Nello Rosselli

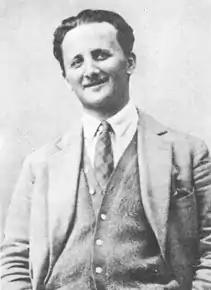
Rosselli in 1925

Sabatino Enrico 'Nello' Rosselli (29 November 1900 – 9 June 1937) was an Italian Socialist leader and historian.